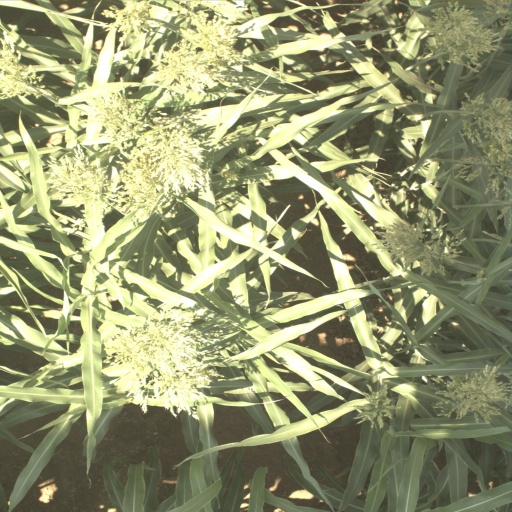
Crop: sorghum